Wistow, South Australia

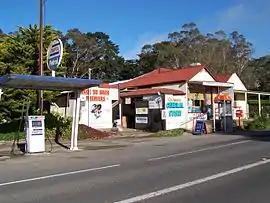
This is the one and only Wistow shop

Wistow is a small town, just outside Mount Barker, on Wellington Road. It is a town formed around the intersection of Wellington Road (Mount Barker to Wellington) and Long Valley Road (Wistow to Strathalbyn)